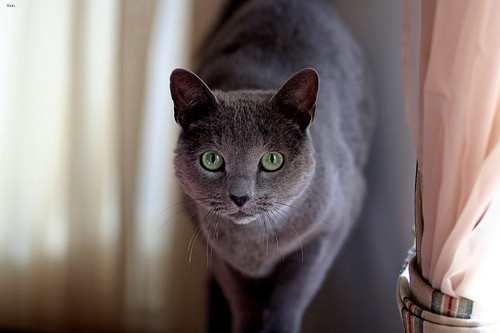
Animal: cat
Breed: russian_blue